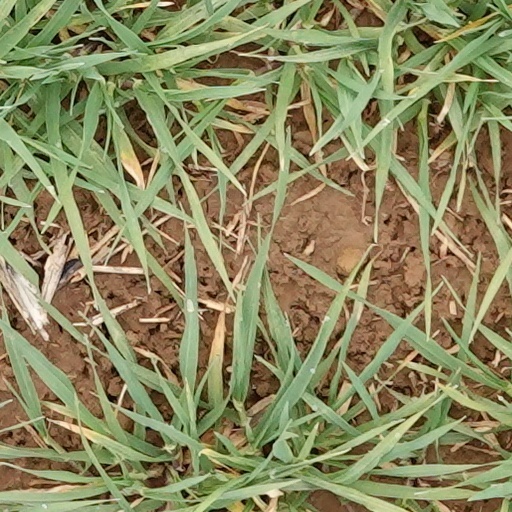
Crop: wheat